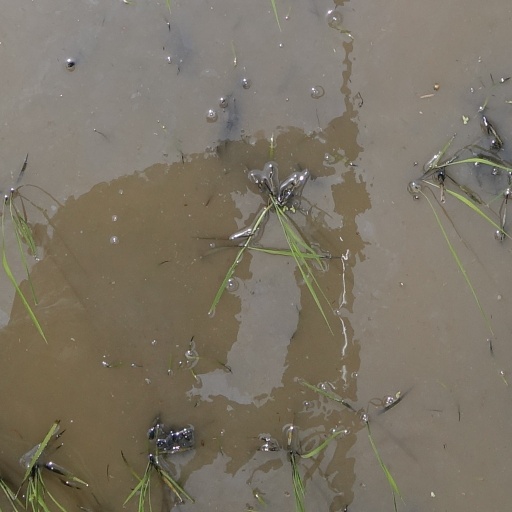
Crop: rice